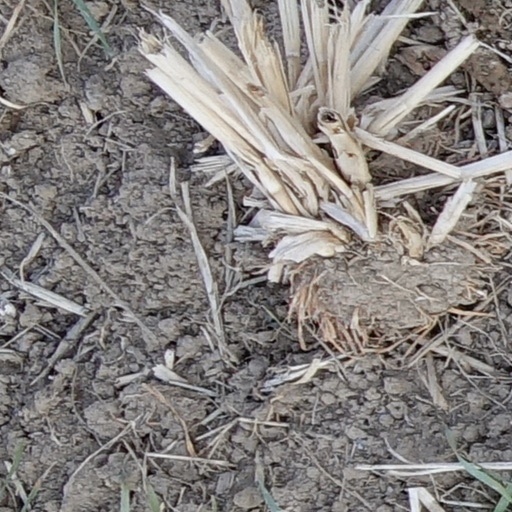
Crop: wheat